Hindu temple architecture

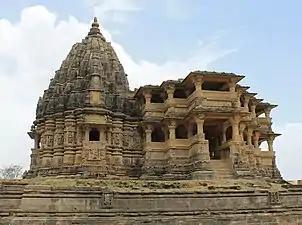
Navlakha Temple, Ghumli, Gujarat, 12th century

The sponsors used contracts for the building tasks. Though great masters probably had assistants to help complete principal images in a temple, the reliefs panels in a Hindu temple were "almost certainly the inspiration of a single artist".